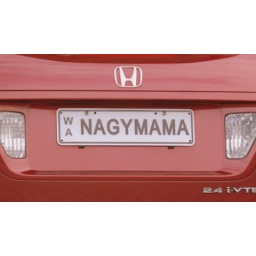
Someone has lost some Brownie Points here! Personal plate on a car in Albany,Western Australia.